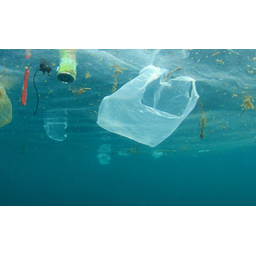
Label: plastic